Roseane Santos

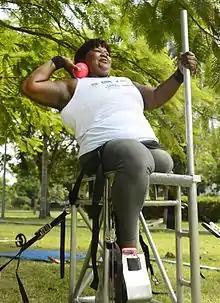
Santos in 2016

Roseane Ferreira dos Santos (born 15 October 1971) is a paralympic athlete from Brazil competing mainly in category F58 throwing events.